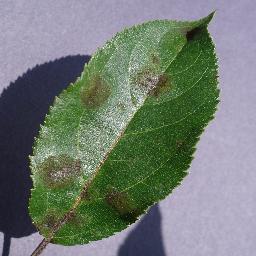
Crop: apple
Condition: scab